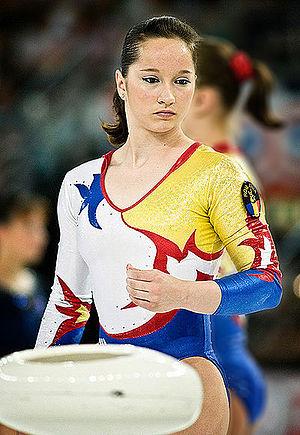
Steliana Nistor est une gymnaste roumaine née le 15 septembre 1989 à Sibiu.